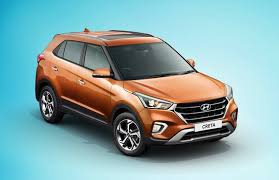
Label: noambulance